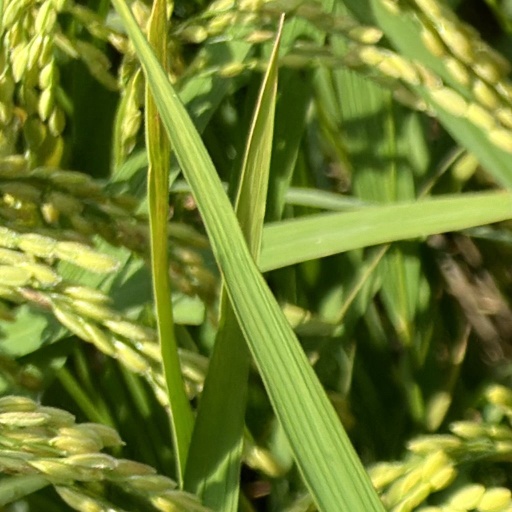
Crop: rice